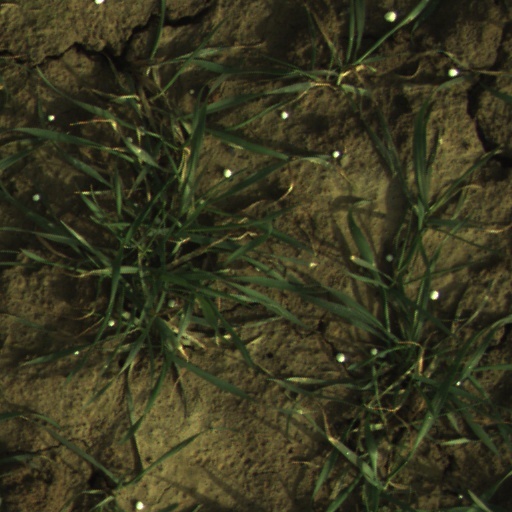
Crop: wheat